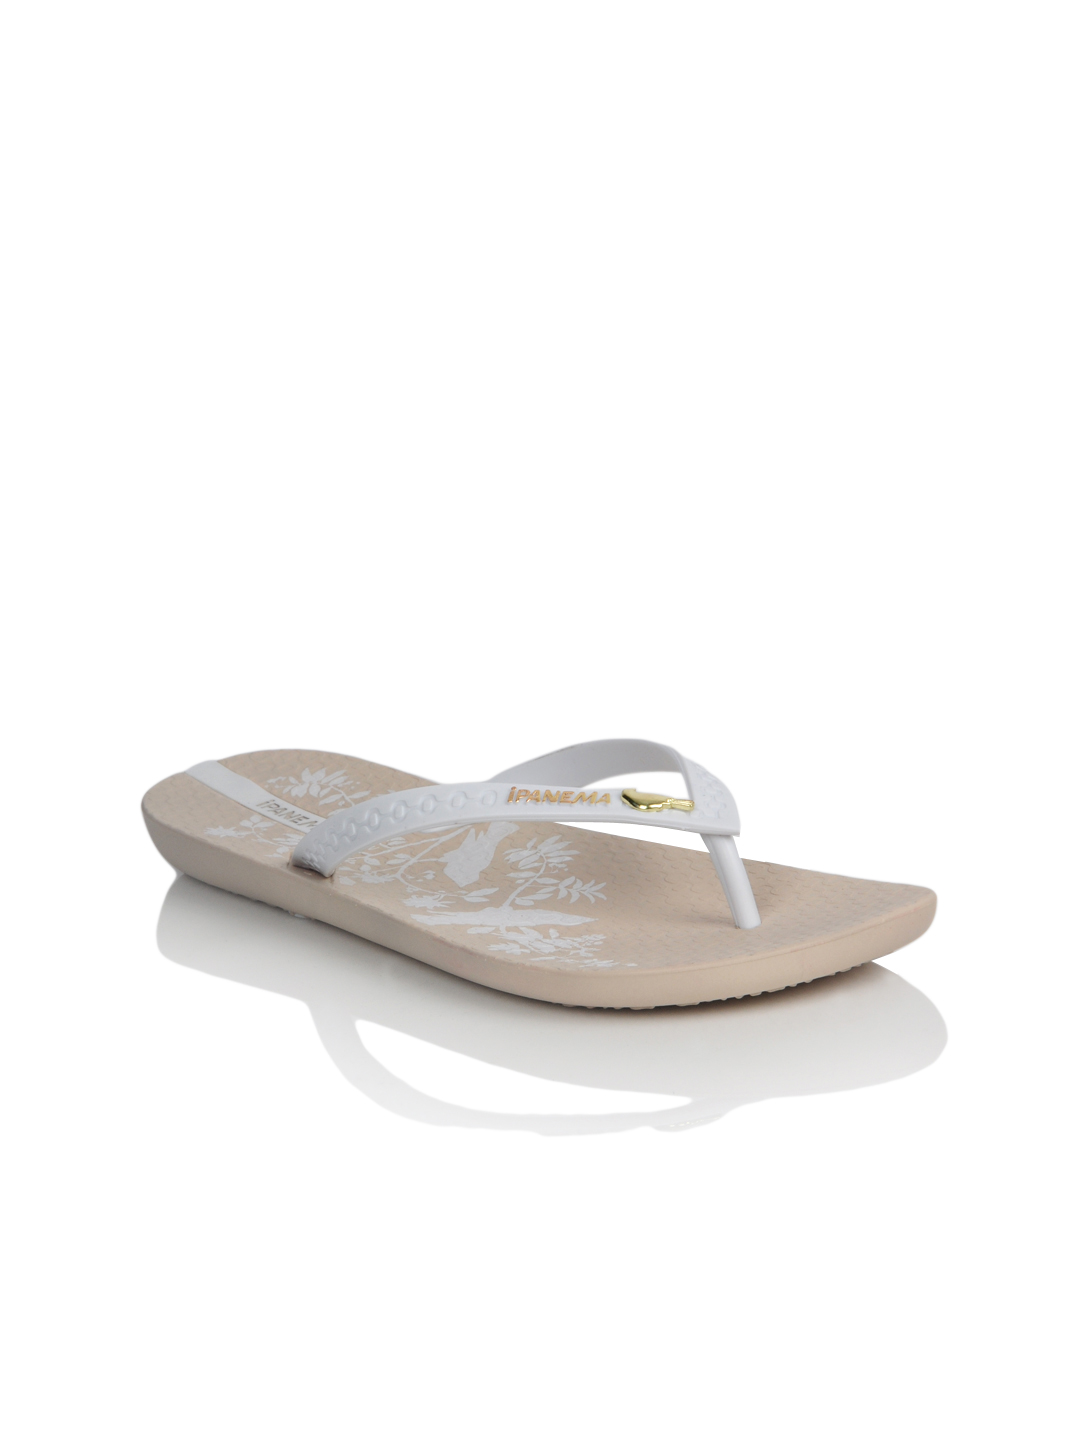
iPanema Women Temas Cream Flip Flops
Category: Footwear / Flip Flops / Flip Flops
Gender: Women
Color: Cream
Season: Winter 2012
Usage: Casual